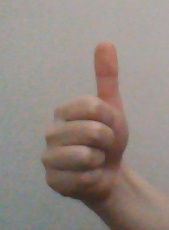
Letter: aleff